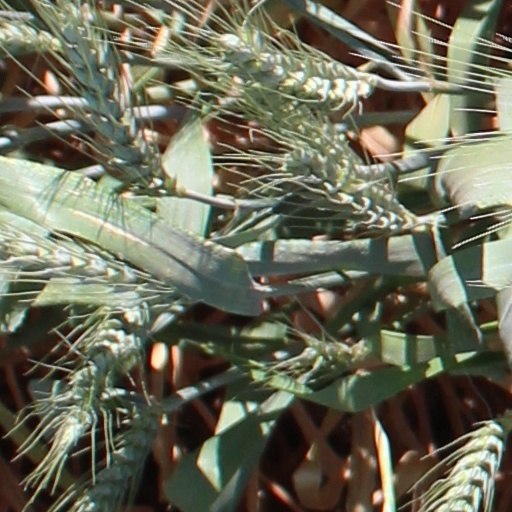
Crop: wheat